Hispanic Americans in World War II

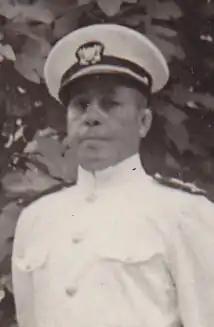
CWO2 Joseph B. Aviles Sr.

PFC Guy Gabaldon (1926–2006) was raised in East Los Angeles where he grew up around people of all races, including Japanese-Americans. Through those friendships, he was able to teach himself to speak Japanese. Gabaldon joined the Marines when he was only 17 years old; he was a Private First Class (PFC) when his unit was engaged in the Battle of Saipan in 1944. Gabaldon, who acted as the Japanese interpreter for the Second Marines, working alone in front of the lines, entered enemy caves, pillboxes, buildings, and jungle brush, frequently in the face of hostile fire, and succeeded not only in obtaining vital military information, but in convincing over 1,500 enemy civilians and troops to surrender. He was nominated for the Medal of Honor, but was awarded the Silver Star instead. His medal was later upgraded to the Navy Cross, the Marines' second-highest decoration for heroism. Gabaldon's actions on Saipan were later memorialized in the film "Hell to Eternity", in which he was portrayed by actor Jeffrey Hunter.